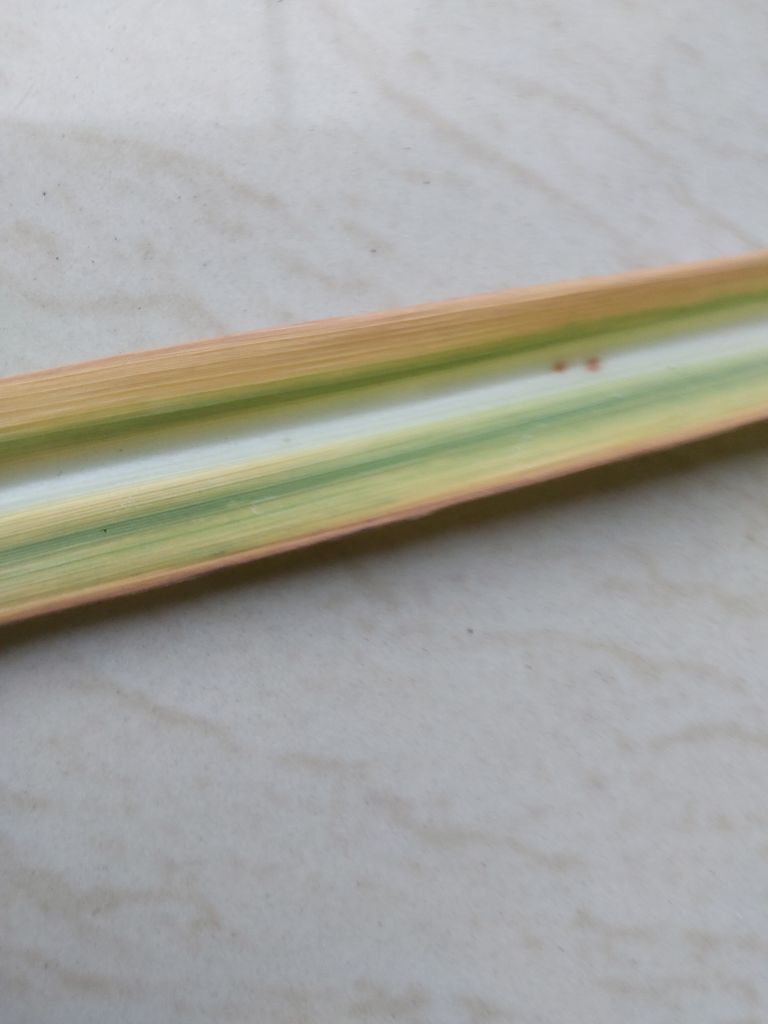
Label: Brown Spot